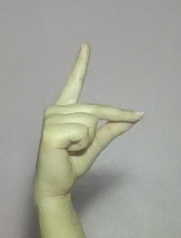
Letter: ta